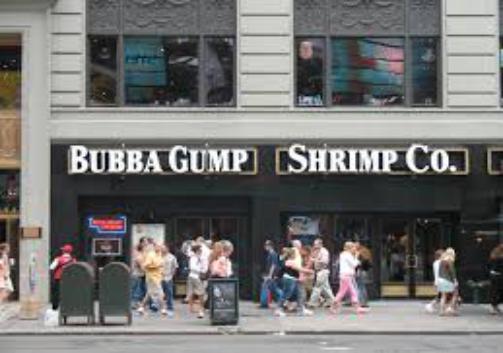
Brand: Bubba Gump Shrimp Company
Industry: Food